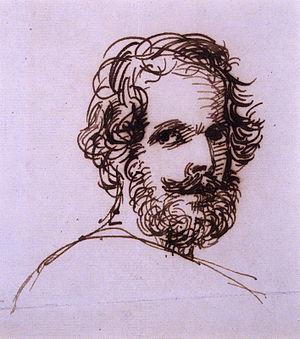
Joseph Severn est un peintre anglais et l’ami du célèbre poète anglais John Keats. Il a peint des portraits, des thèmes littéraires et bibliques. Certaines de ses œuvres sont exposées dans les plus importants musées de Londres, comme le National Portrait Gallery, le Victoria and Albert Museum et le Tate Britain.